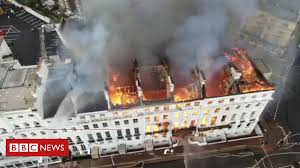
Label: urban_fire